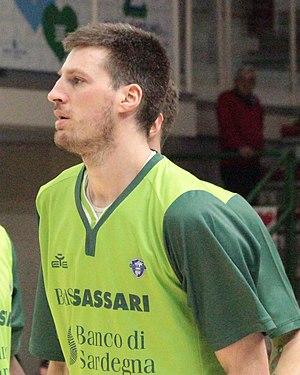
Daniele Magro, né le 14 avril 1987, à Padoue, en Italie, est un joueur italien de basket-ball. Il évolue au poste de pivot.